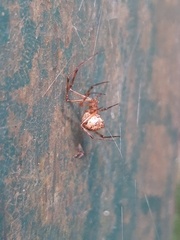
Species: Parasteatoda_tepidariorum